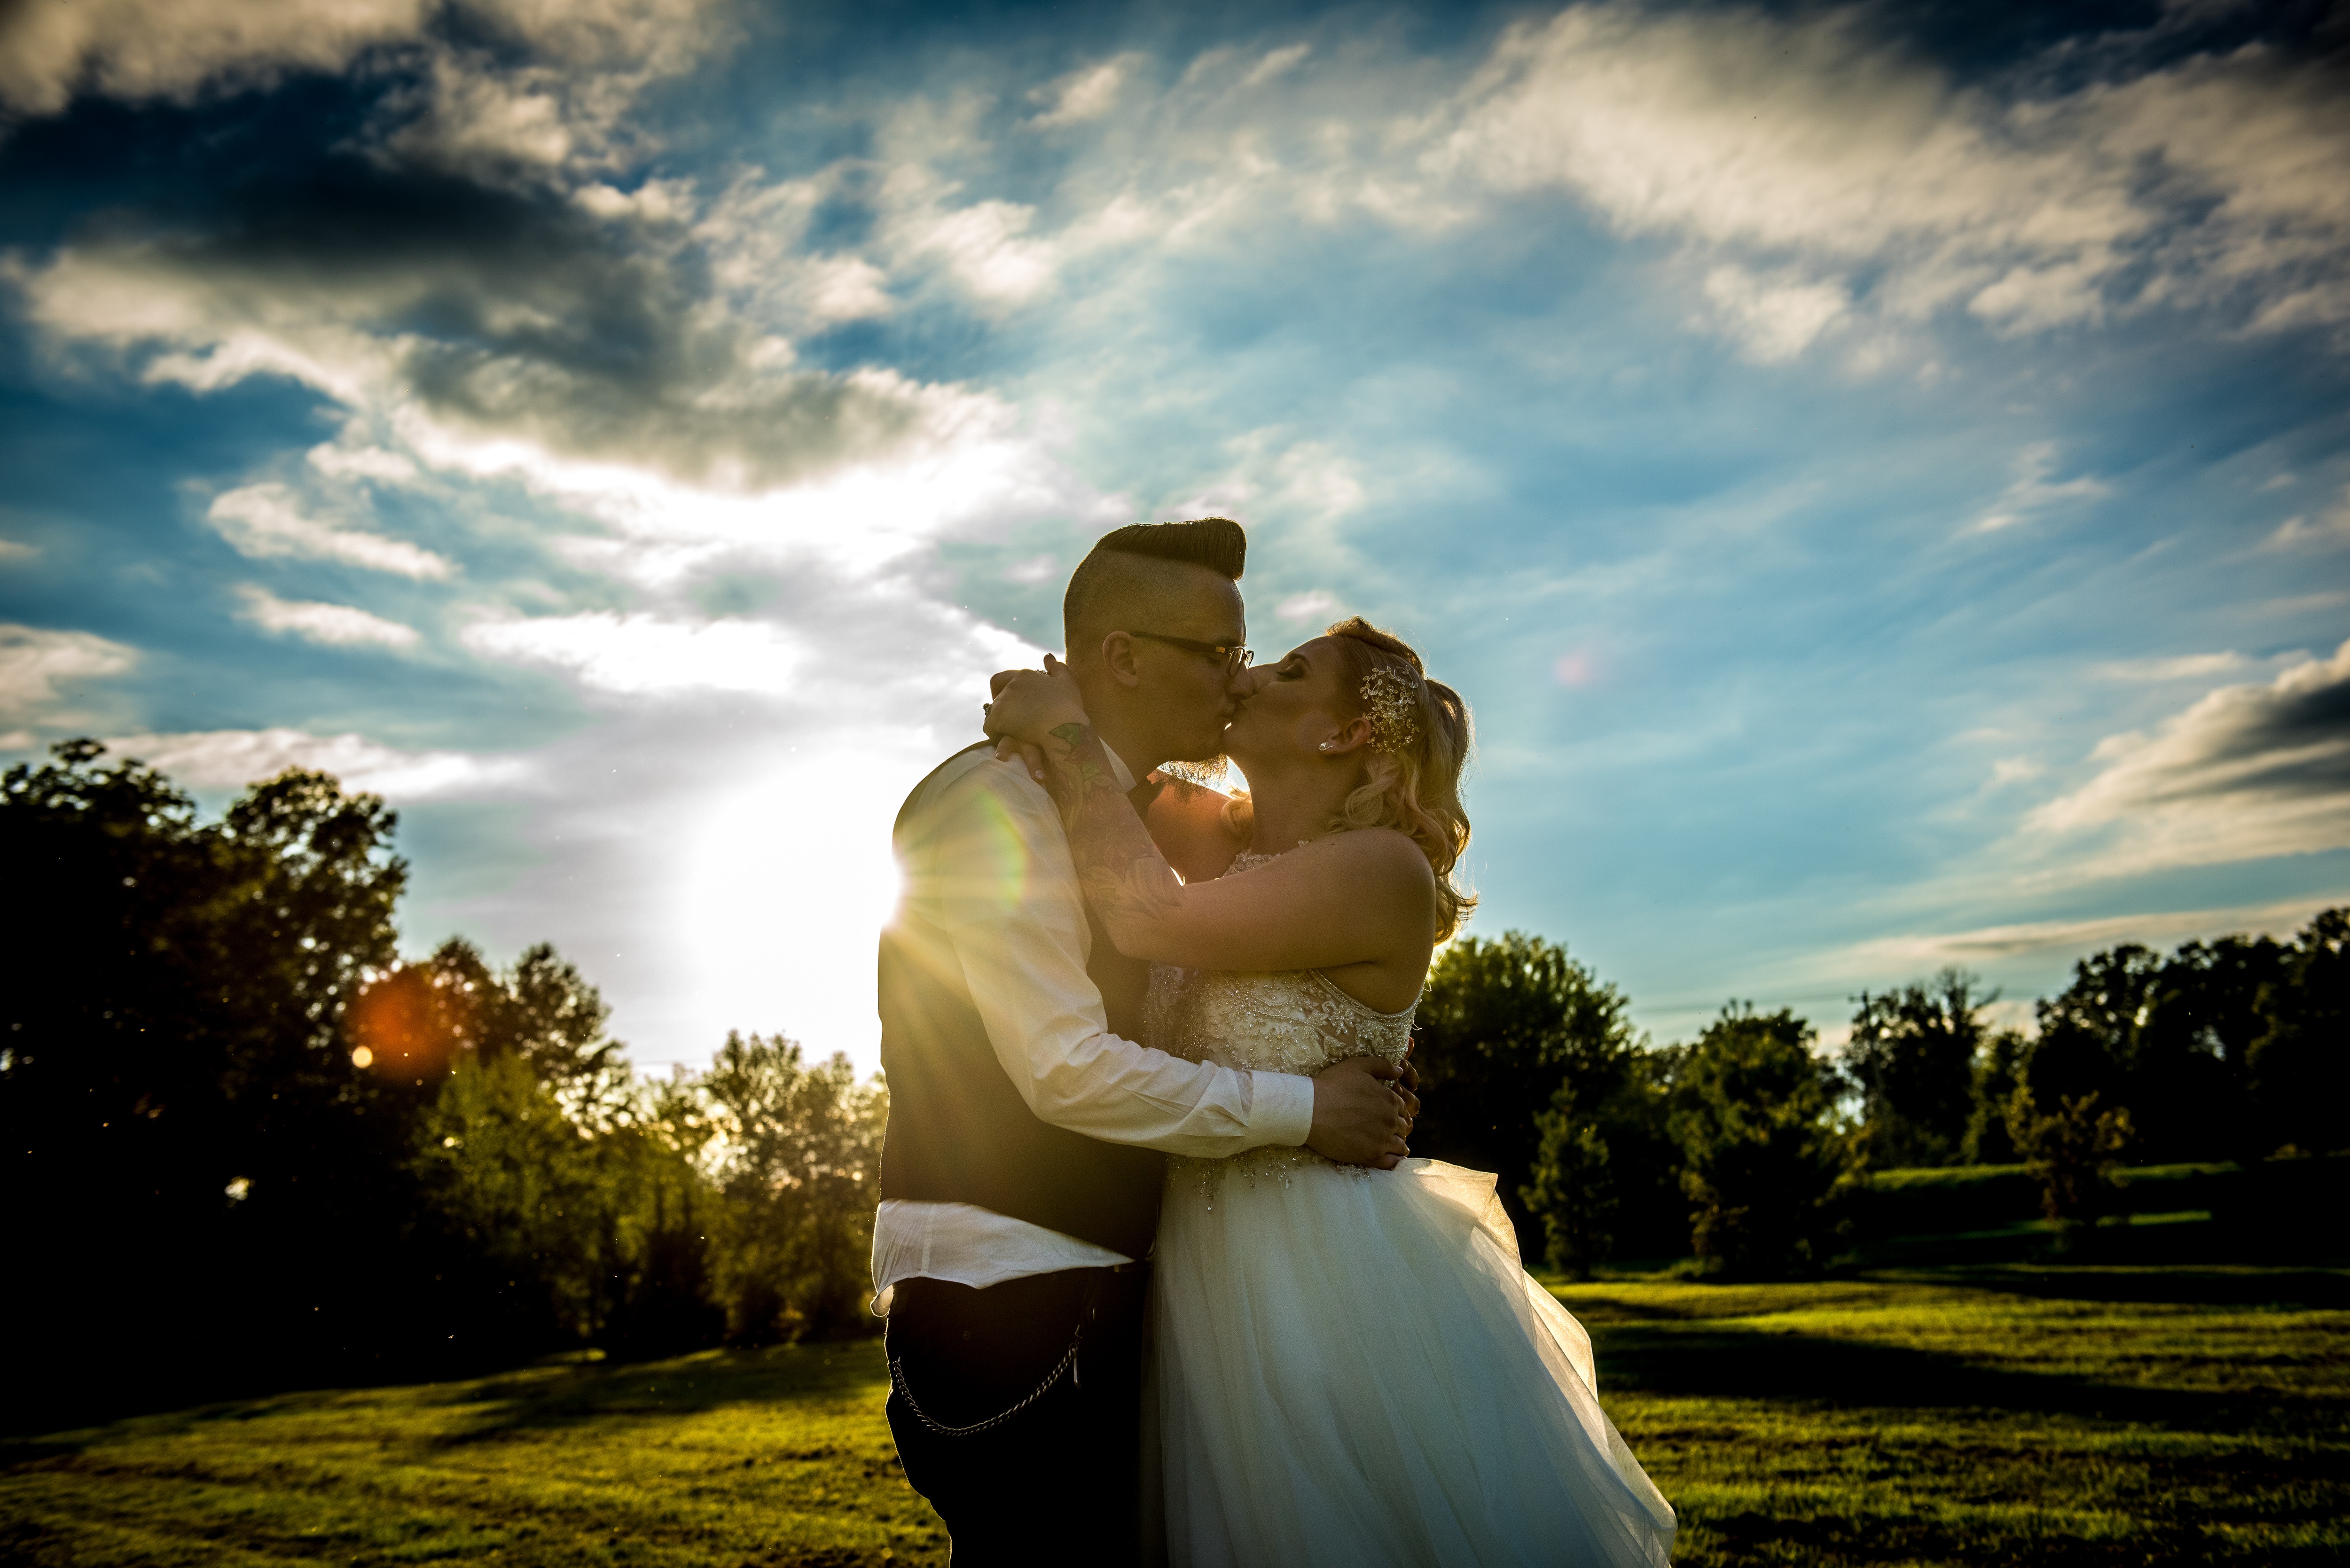
People in nature, photograph, sky, cloud, bride, wedding dress, romance, dress, love, wedding, backlighting, ceremony, photography, interaction, grass, bridal clothing, gown, happy, gesture, tree, flash photography, sunlight, event, stock photography, landscape, marriage